Comino's Arcade

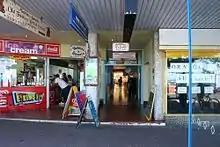
Street entrance, 2008

In December 1946 Redcliffe's first nightclub, "The Ace of Clubs", was opened in the ballroom by Bob and May Borradale. A 1949 advertisement for the arcade touted the "Panorama Dance Palais" for weddings, dances and parties. The Acropoly Cafe and Milk Bar was also advertised, along with "modern flats and rooms". The bedrooms were later rented as offices. Tragically Arthur died in December 1949 as a result of a fall from a ladder while working on his arcade. From 1975 until 1982 the ballroom was leased to the Redcliffe Art Society. The arcade's extension through to Sutton Street, designed by Colin Tannett and erected by local builder Jim Fortune, was finished in 1968 and was officially opened by the Post-Master General, the Federal Member for Petrie, Alan Hulme. Members of the Comino family jointly owned the original arcade until 2003.